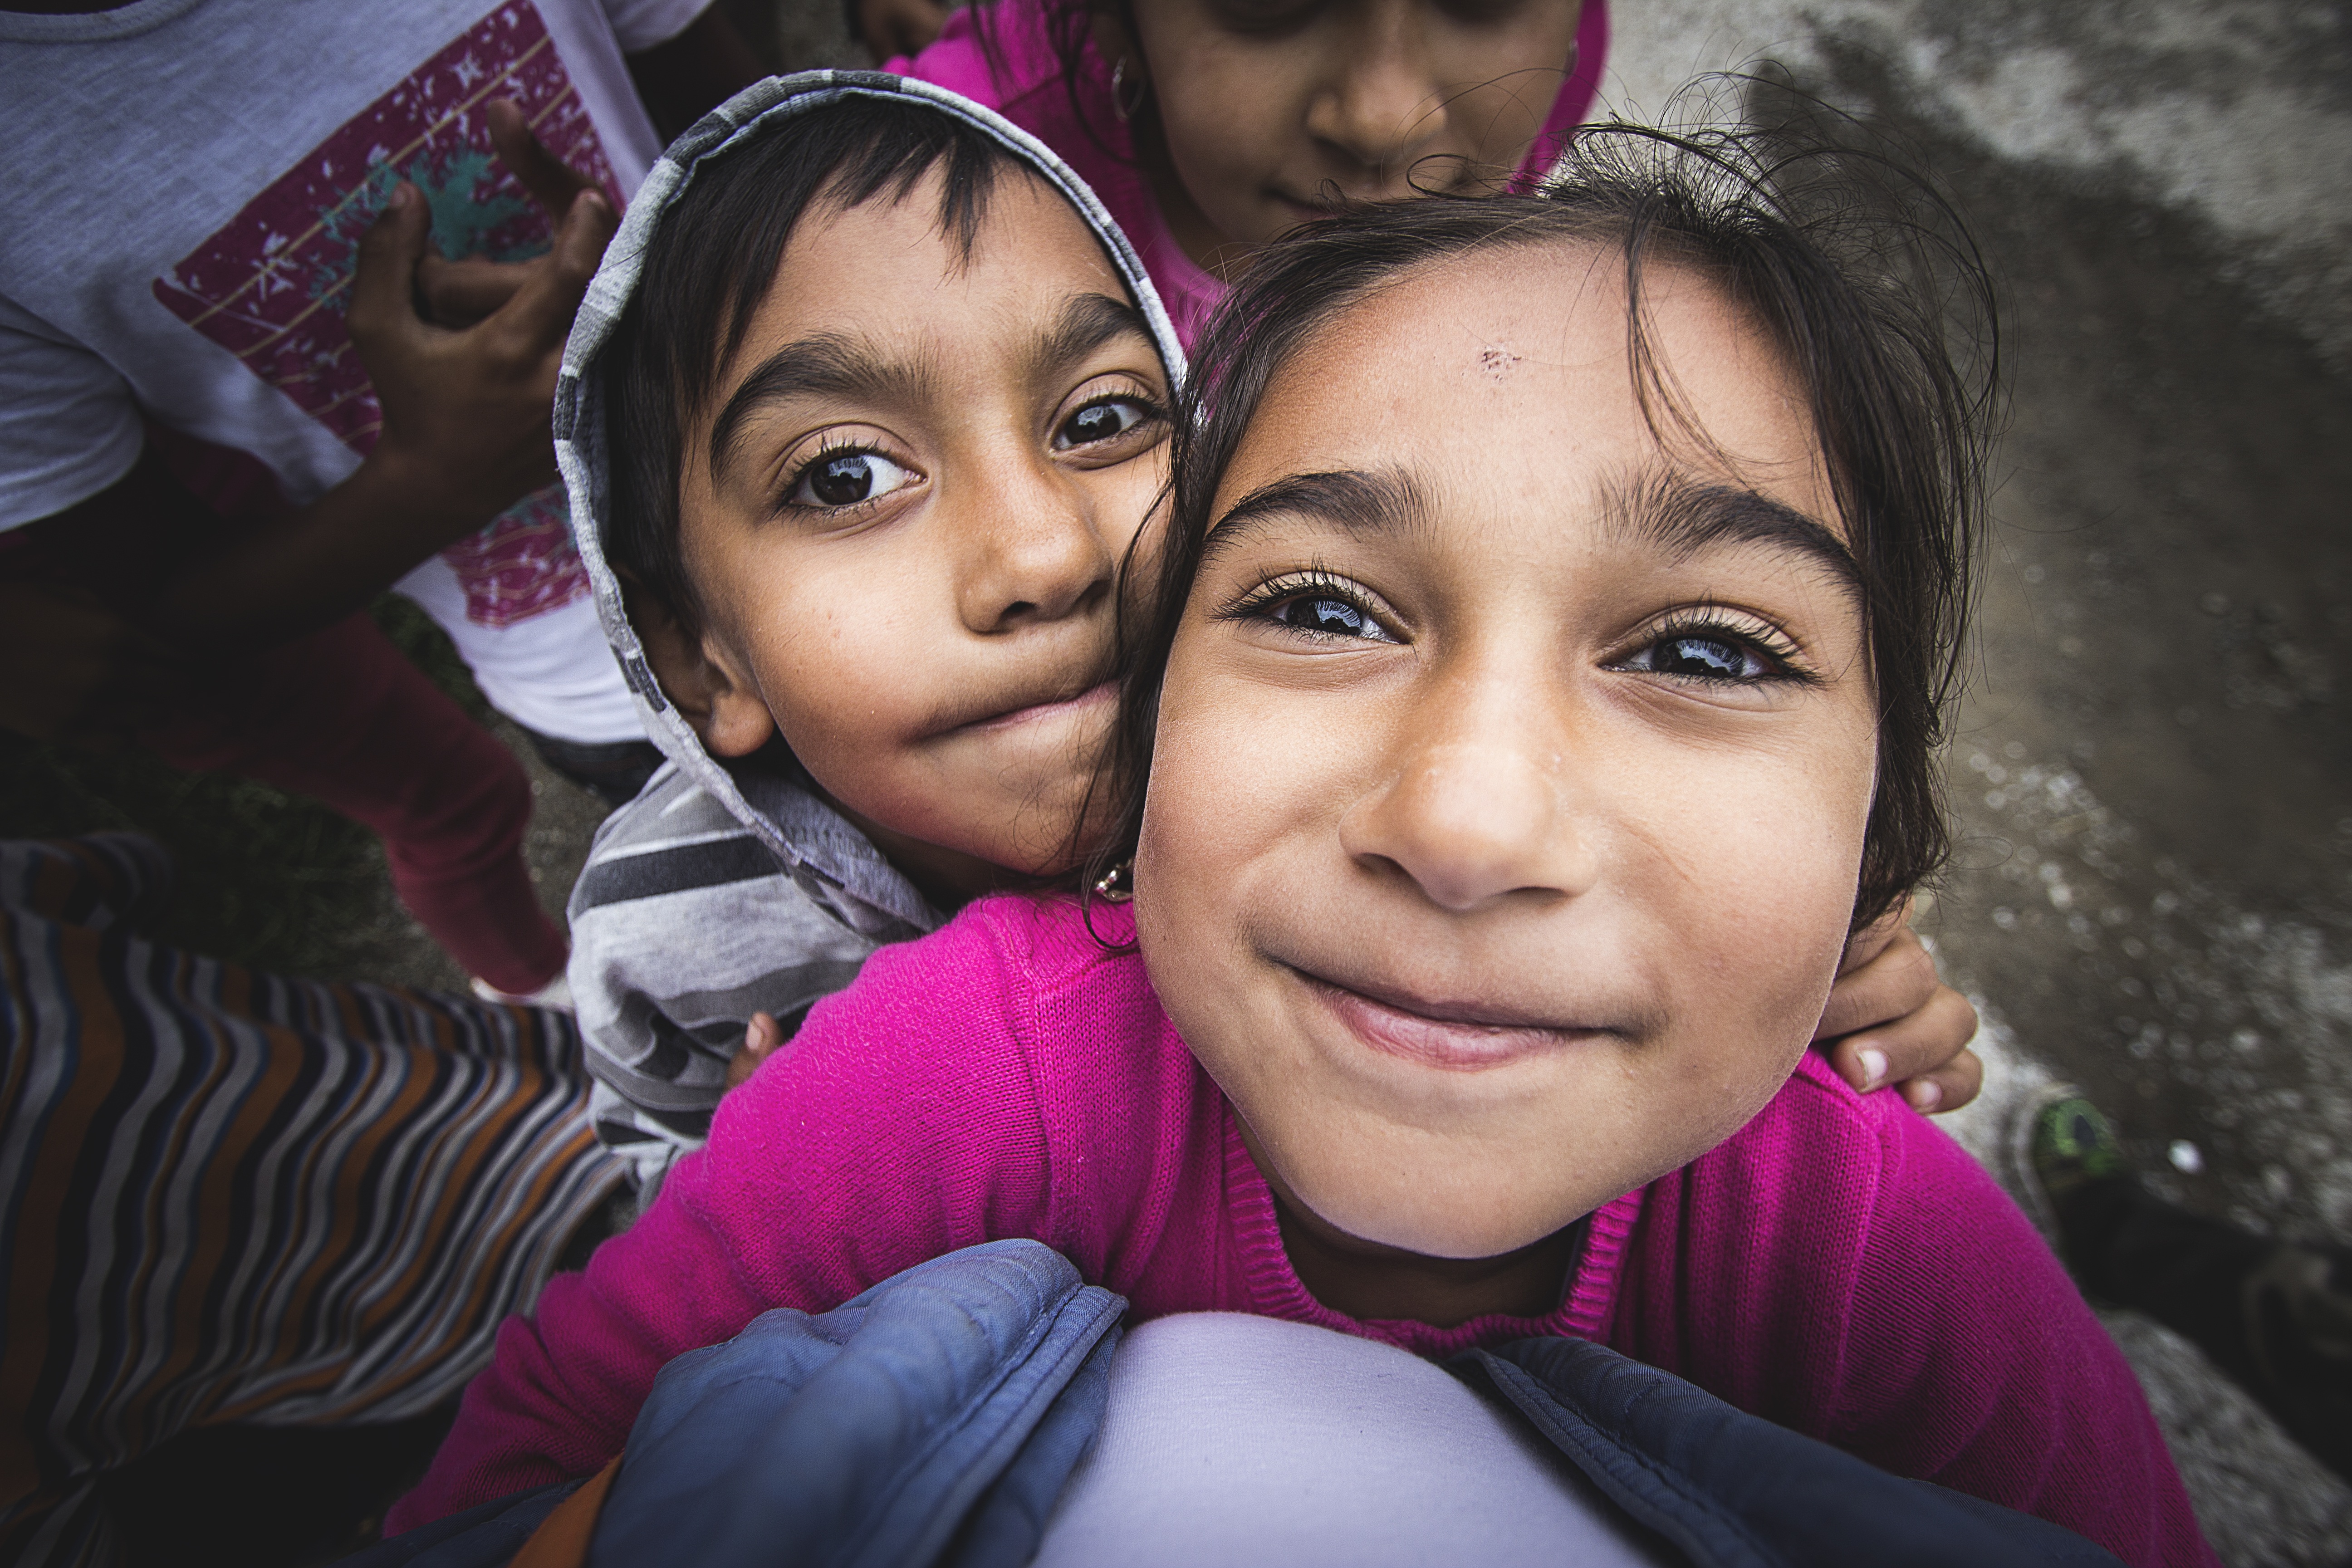
person, people, woman, photography, love, color, child, lady, facial expression, childhood, smile, hug, children, fun, eye, head, photograph, skin, beauty, image, laughter, emotion, hugging, interaction, photo shoot, dog eyes